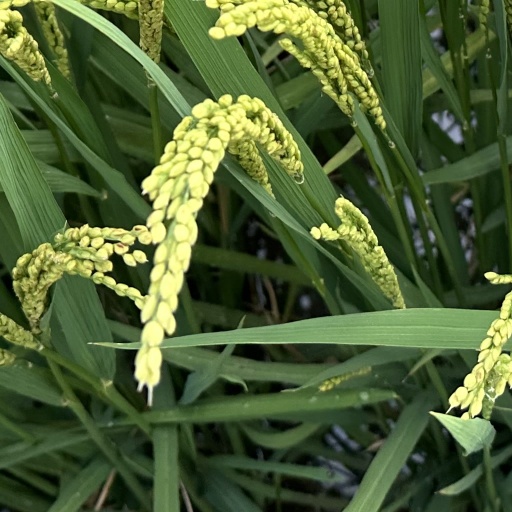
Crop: rice